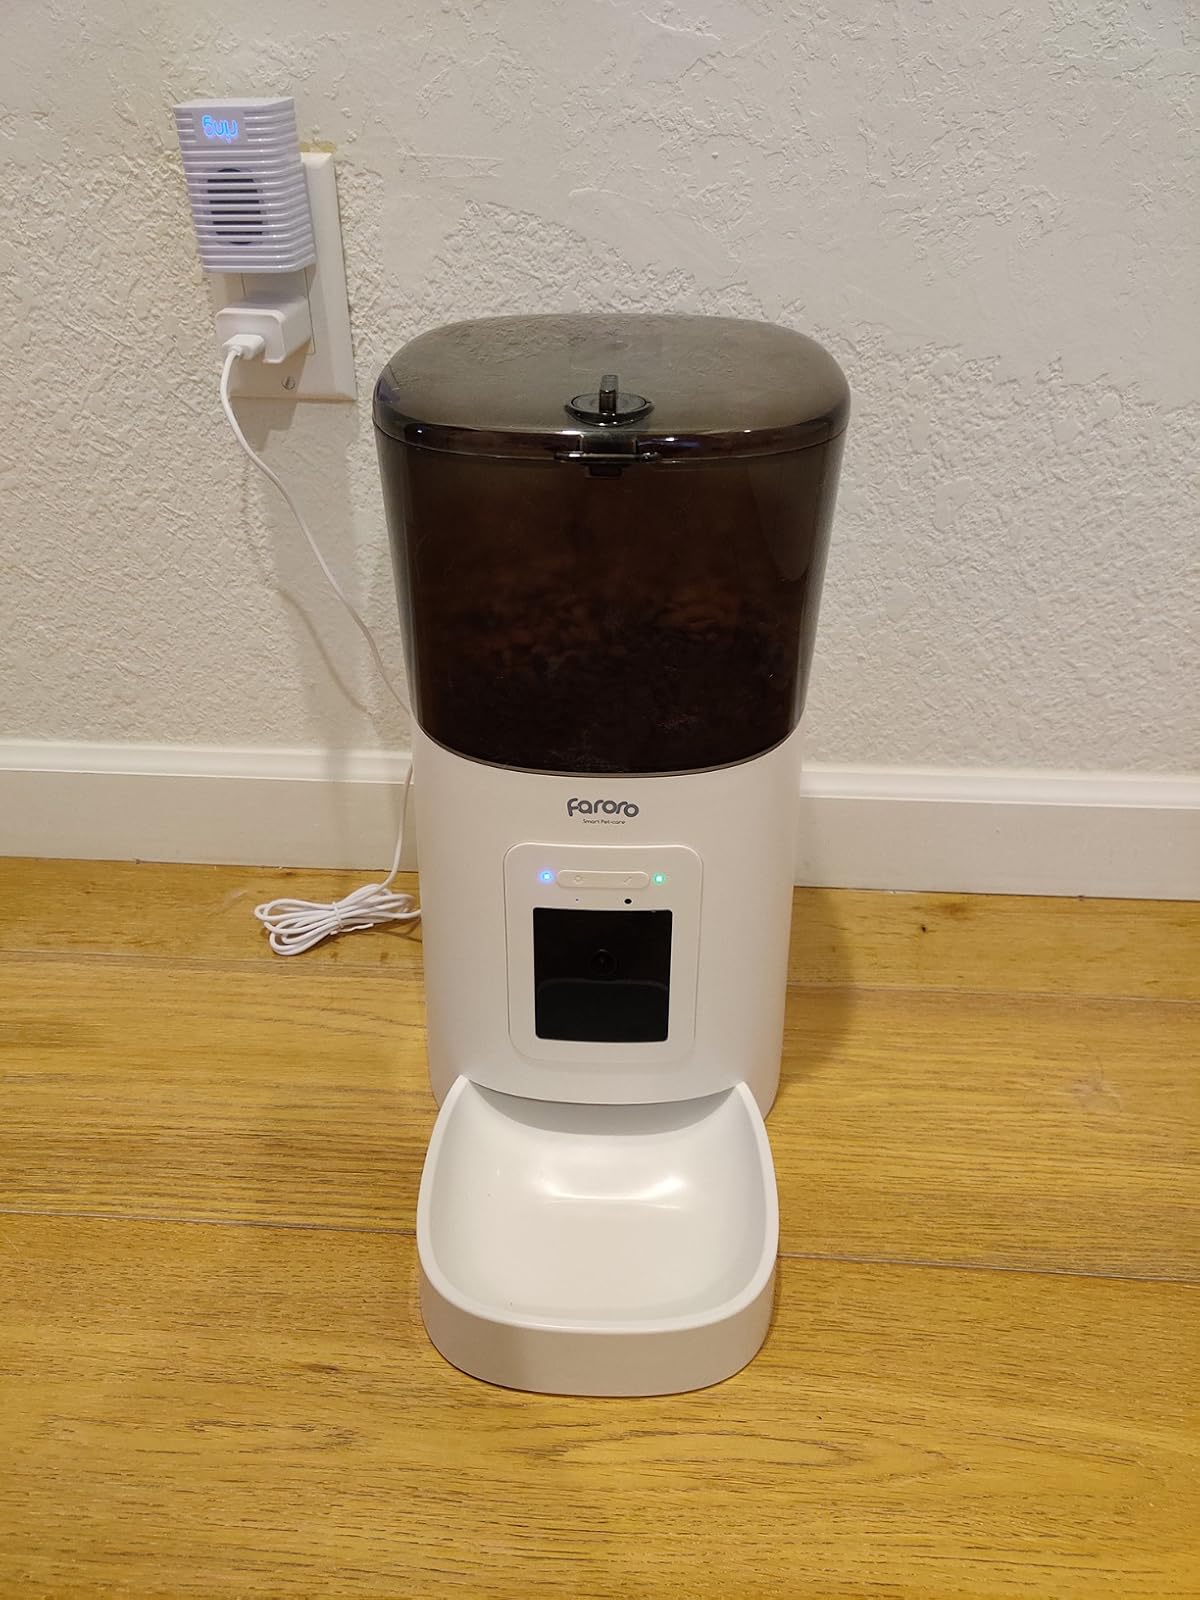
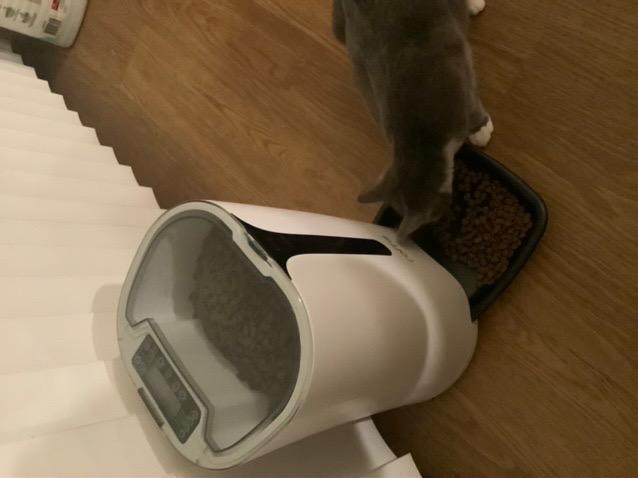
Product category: items_feeder
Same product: no